Answer in natural language. How many Doorways are visible in the scene? Choose between the following options: 2, 4, 3, 0 or 1
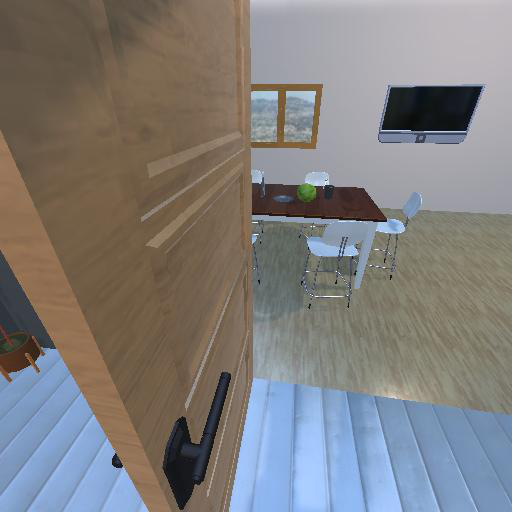
<answer>1</answer>